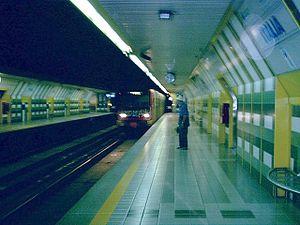
La province de Catane est une province italienne de 1 078 130 habitants, dont la capitale est la ville de Catane.